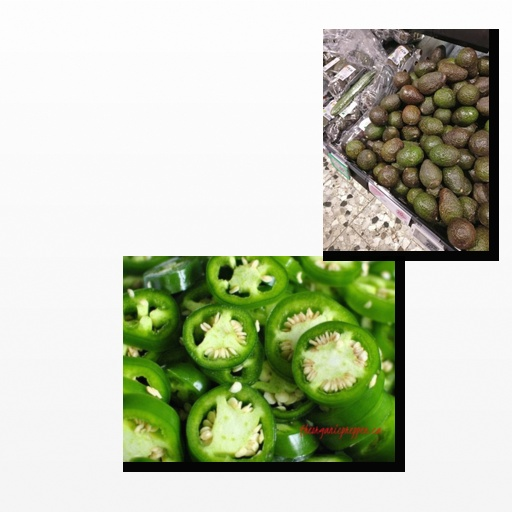
Food items: jalapeno, avocado